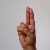
The image shows a hand gesture representing the letter 'U' in Indian Sign Language.